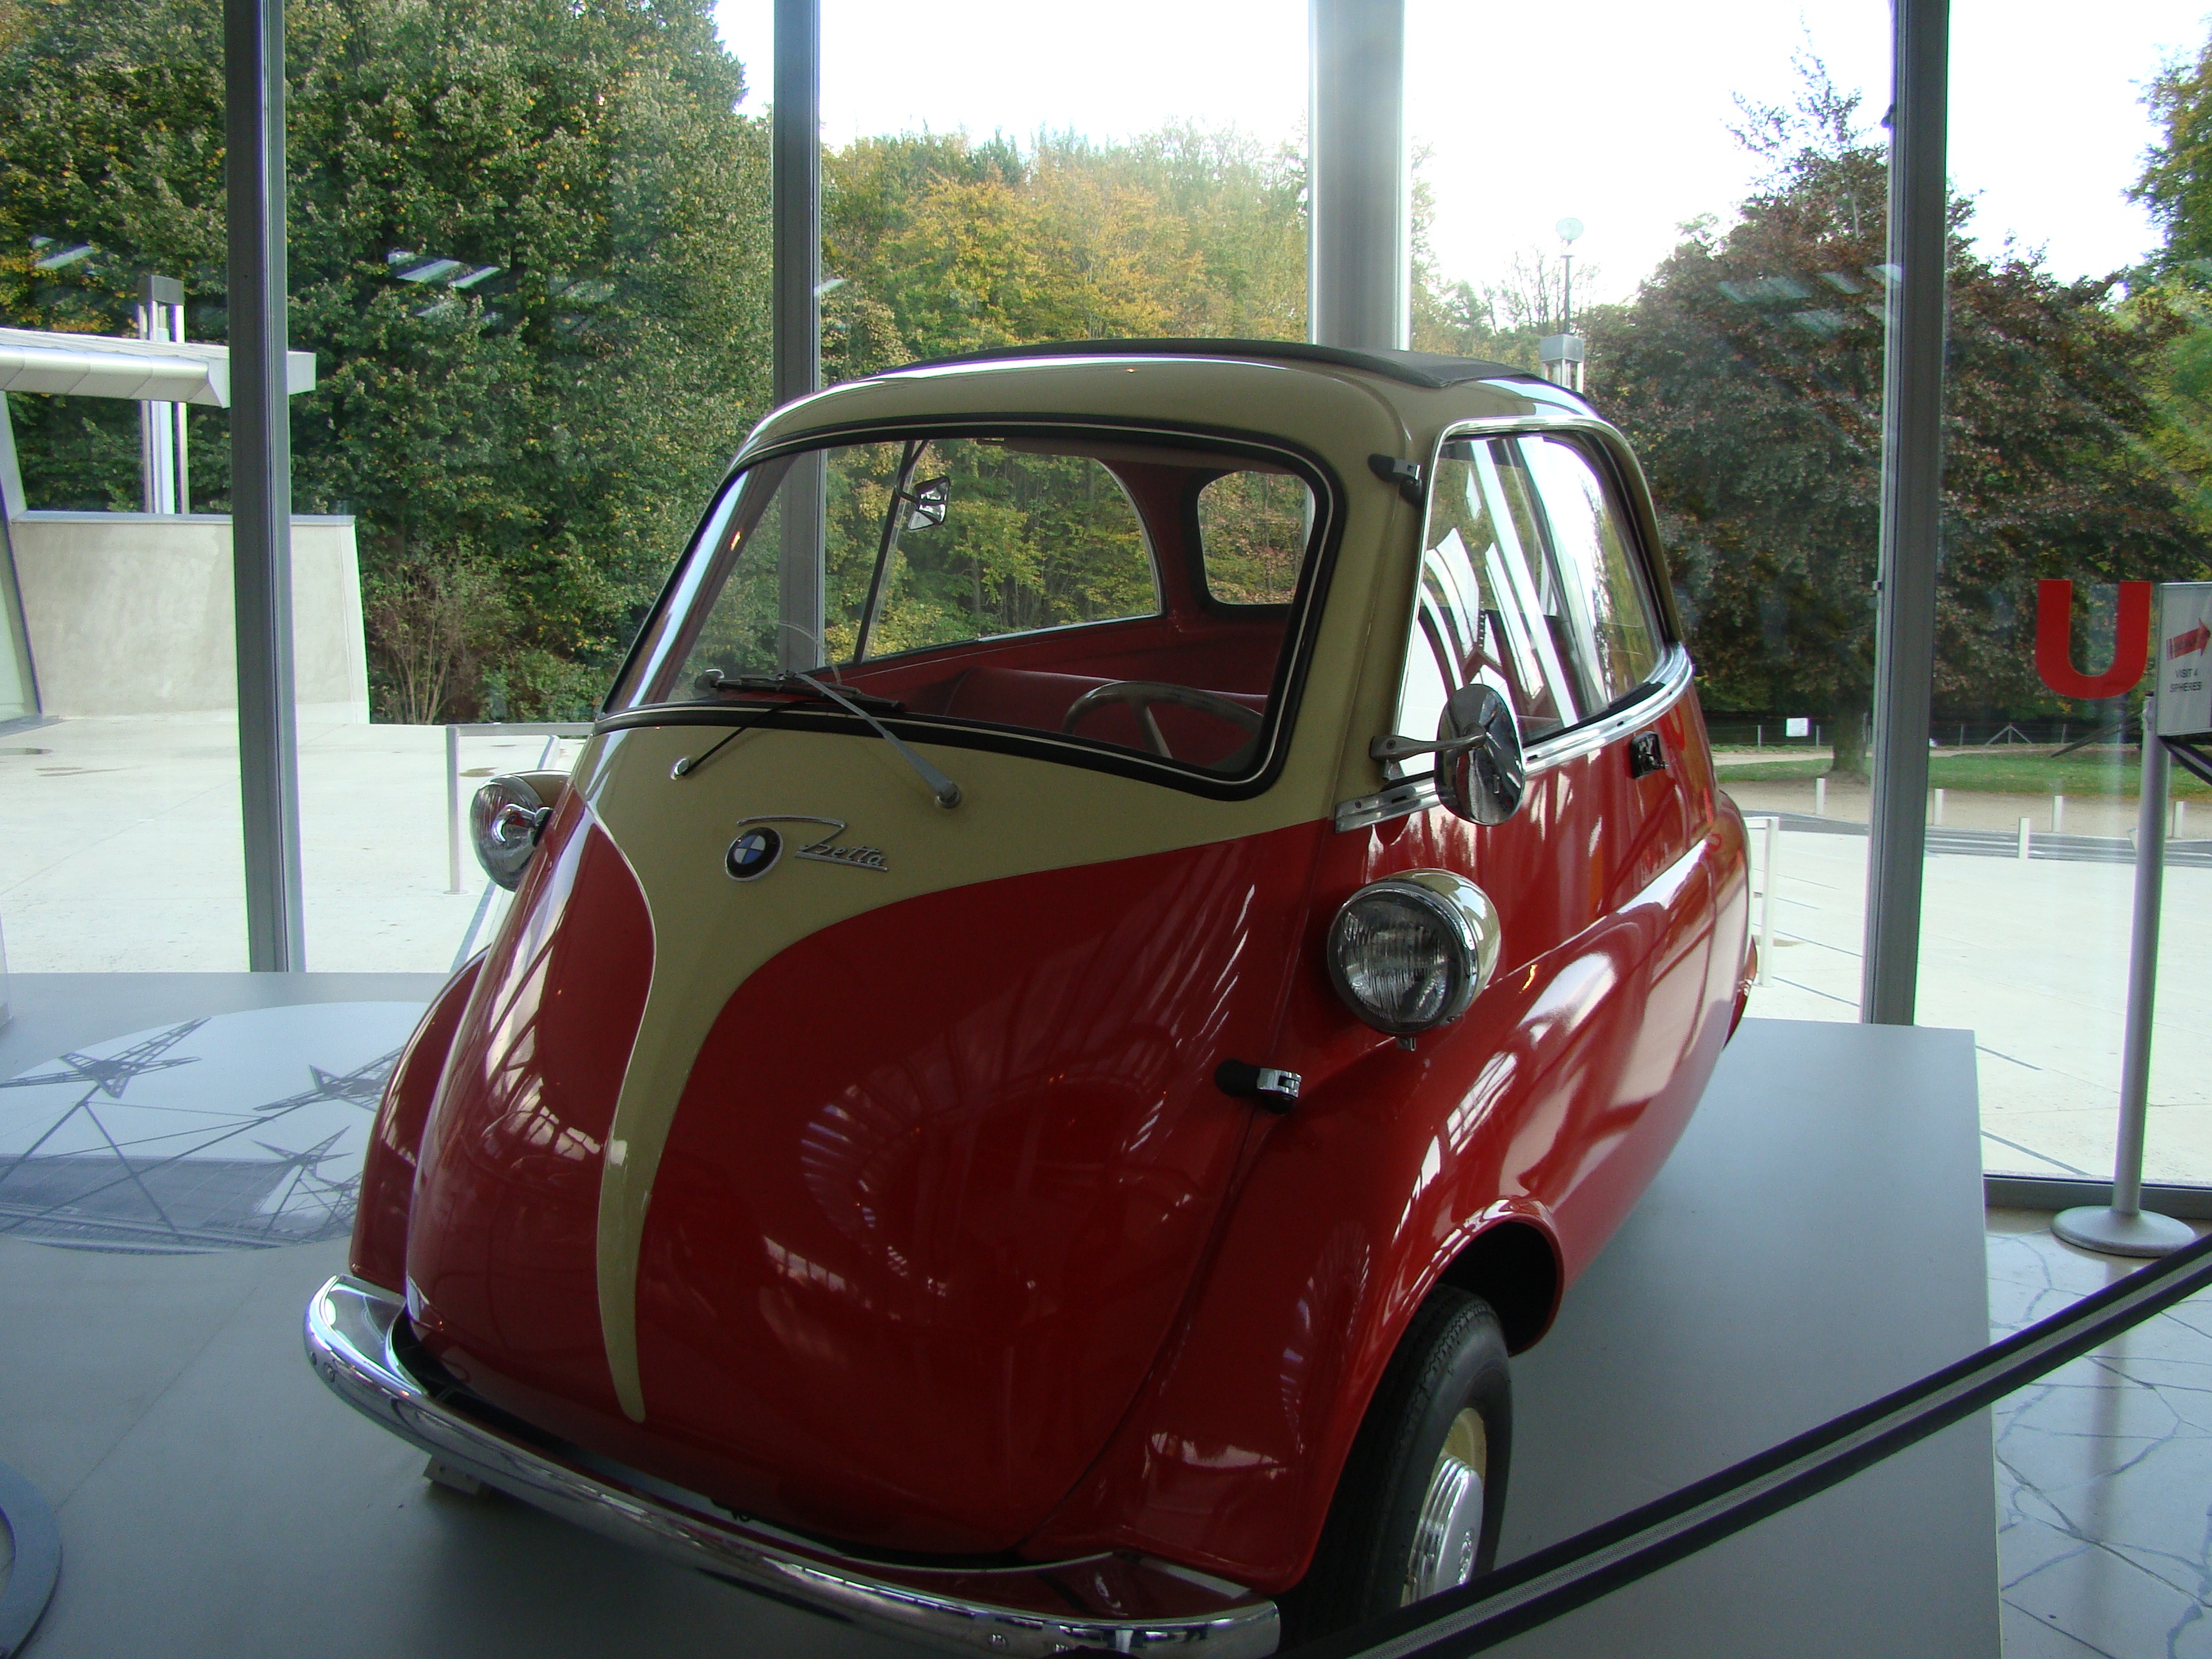
car, vintage, old, vehicle, cars, sedan, classic, antique car, city car, small car, vintage automobiles, land vehicle, automobile make, subcompact car, fiat 600, bmw 600